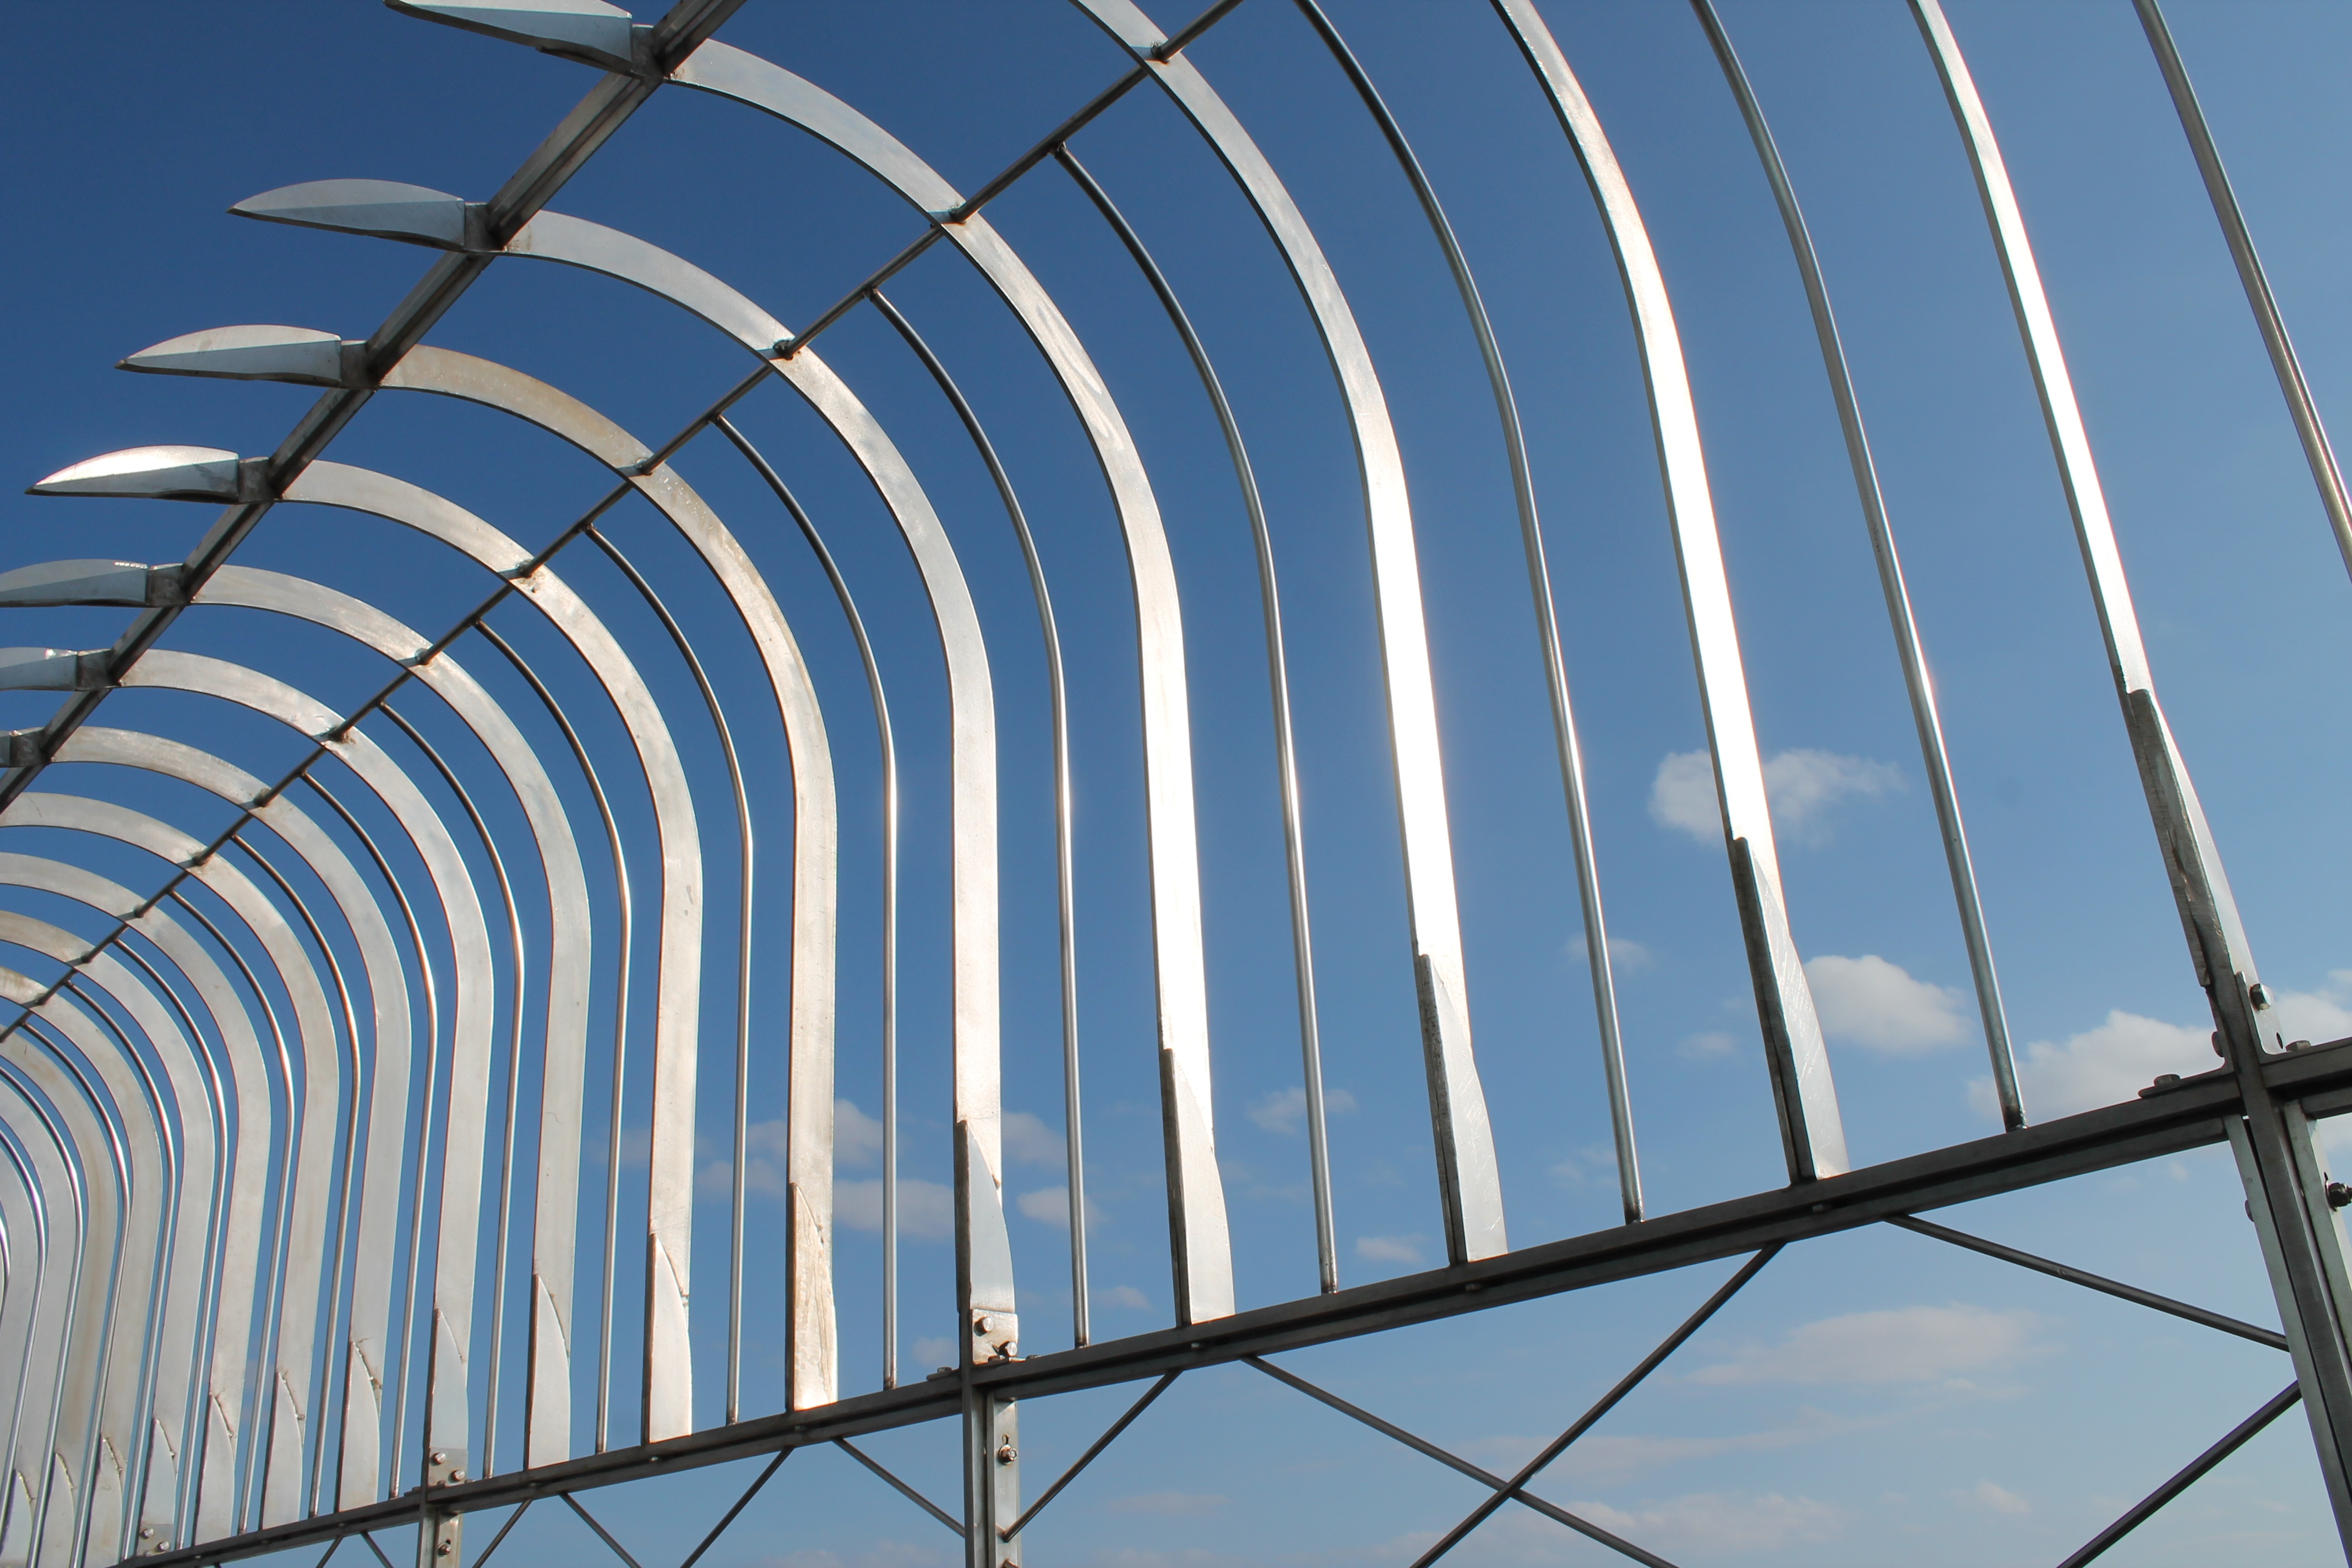
architecture, structure, bridge, skyscraper, arch, line, facade, stadium, symmetry, daylighting, skyway